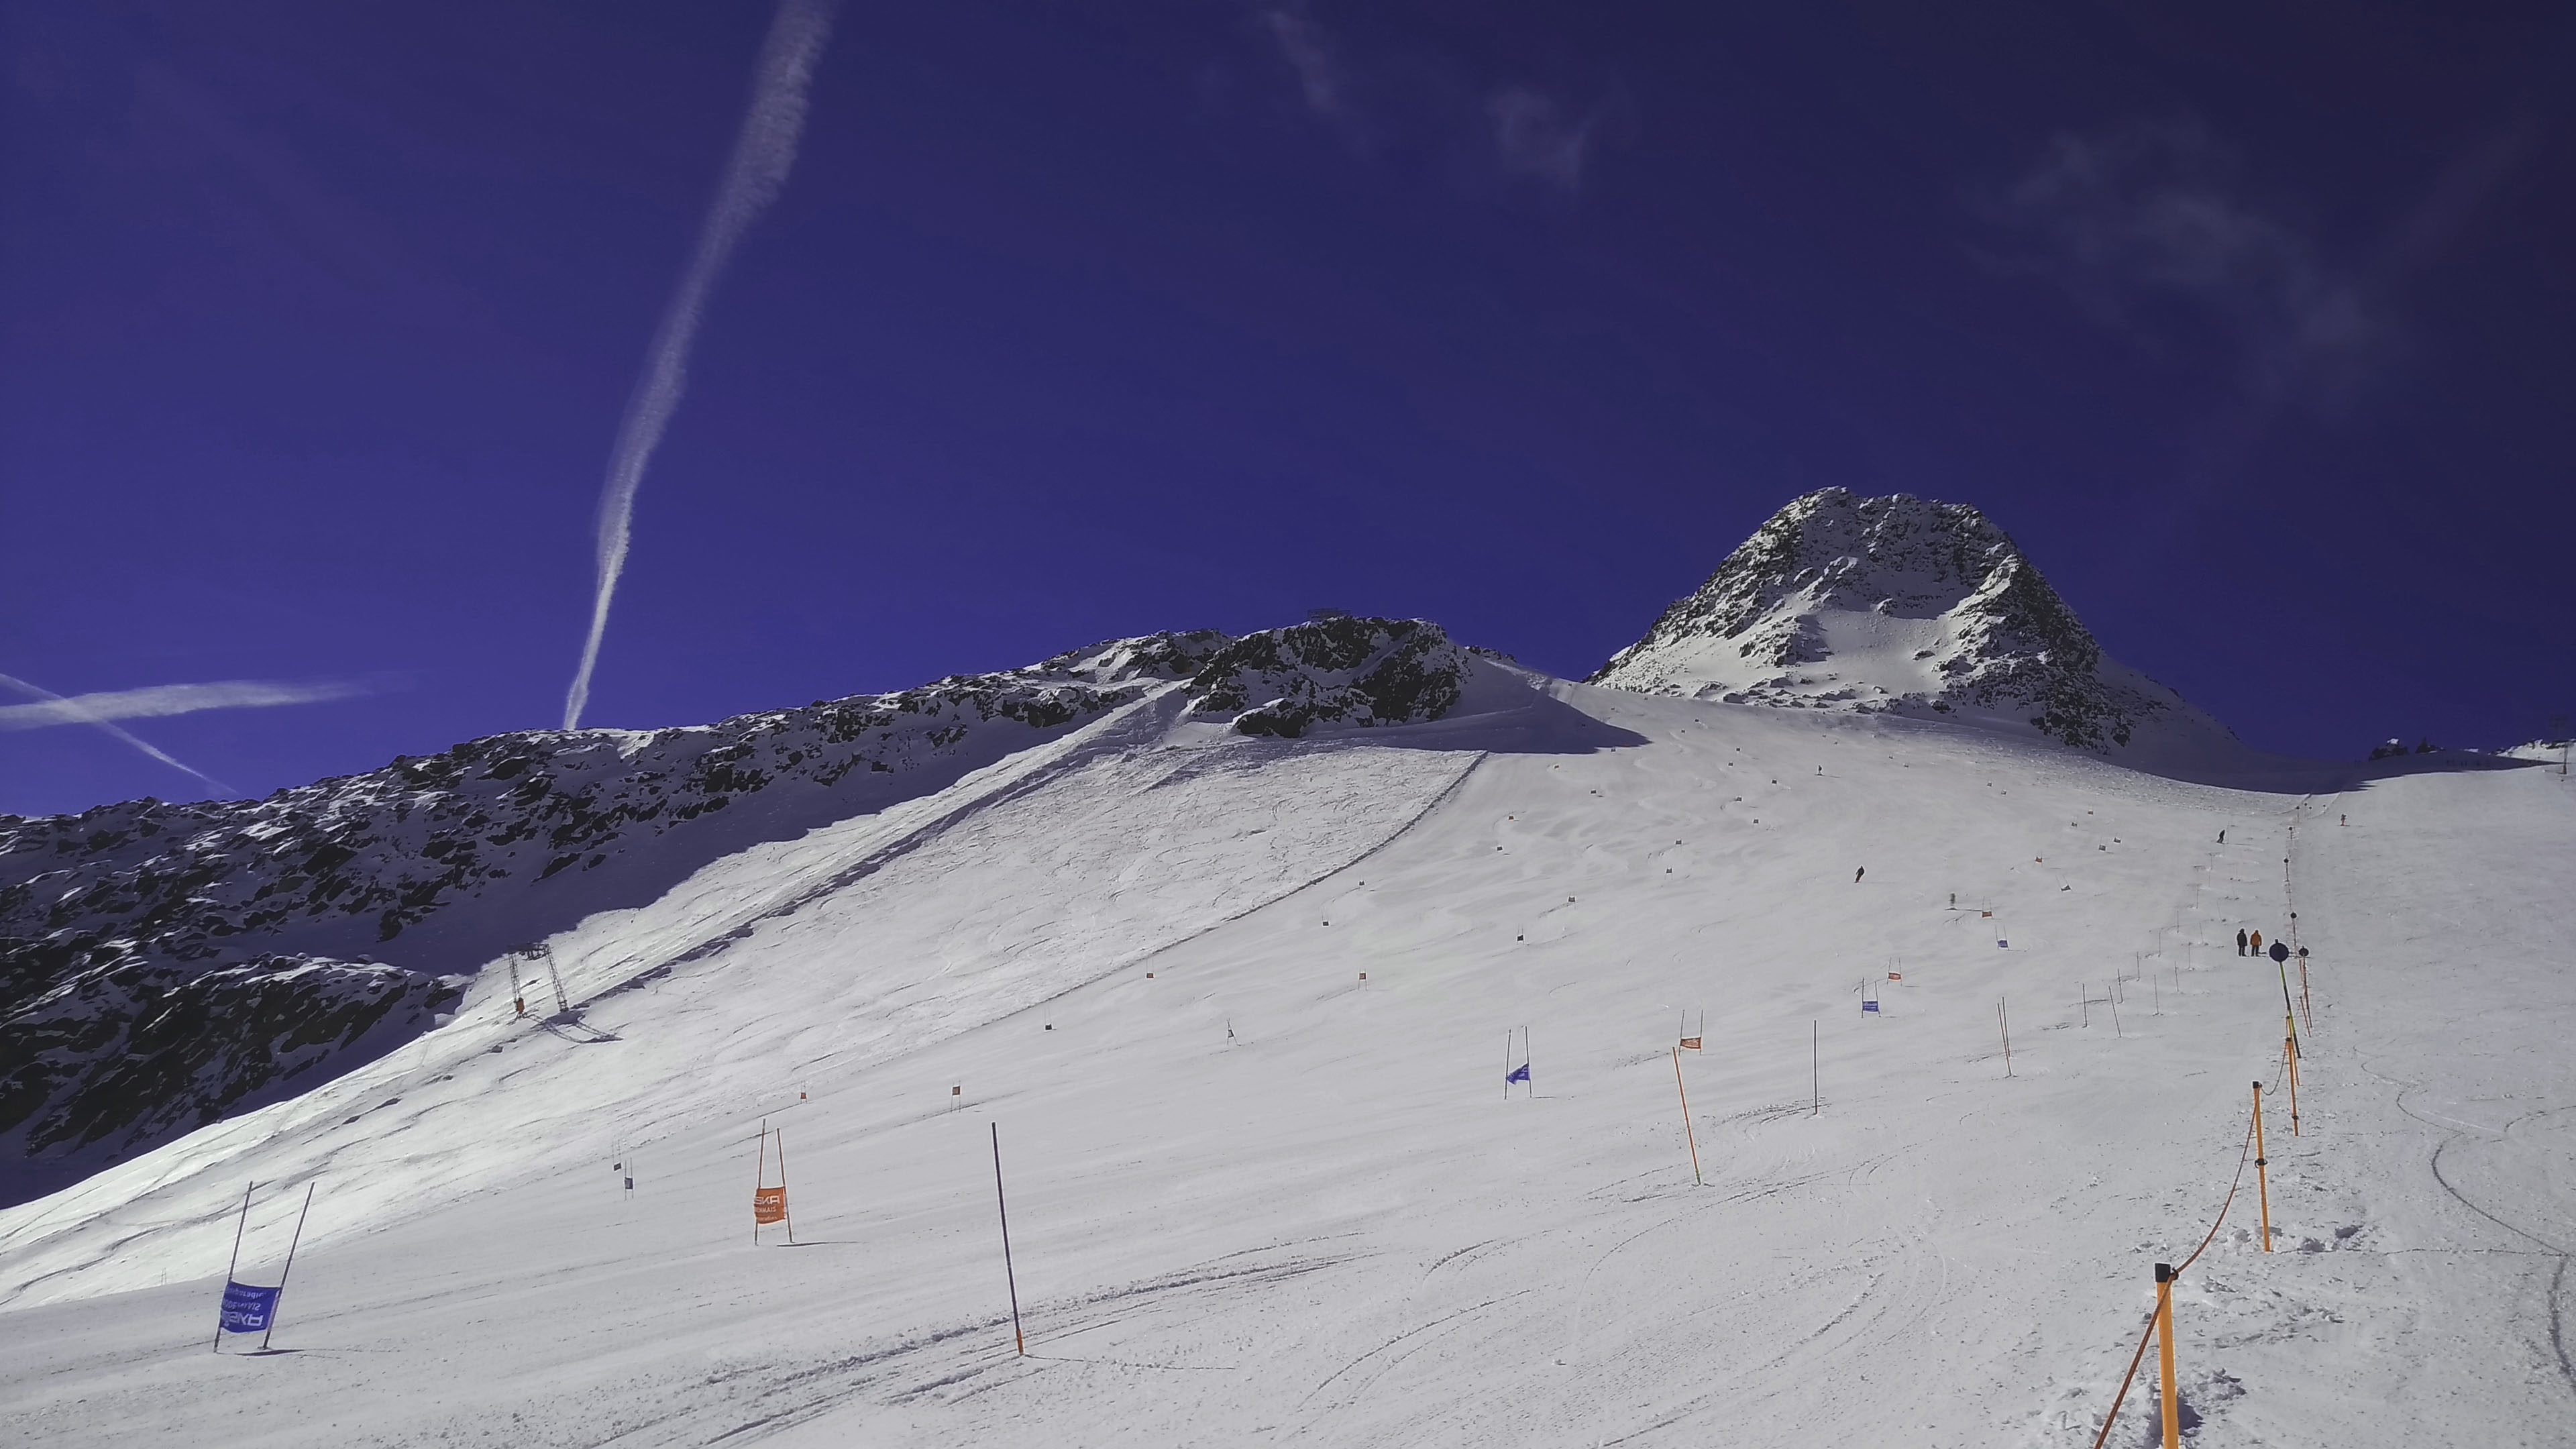
mountain, snow, winter, mountain range, skiing, winter sport, alps, downhill, ski, piste, ski touring, ski mountaineering, ski equipment, alpine skiing, mountainous landforms, geological phenomenon